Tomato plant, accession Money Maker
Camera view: tilt-top (135 deg); turntable rotation: 30 degrees
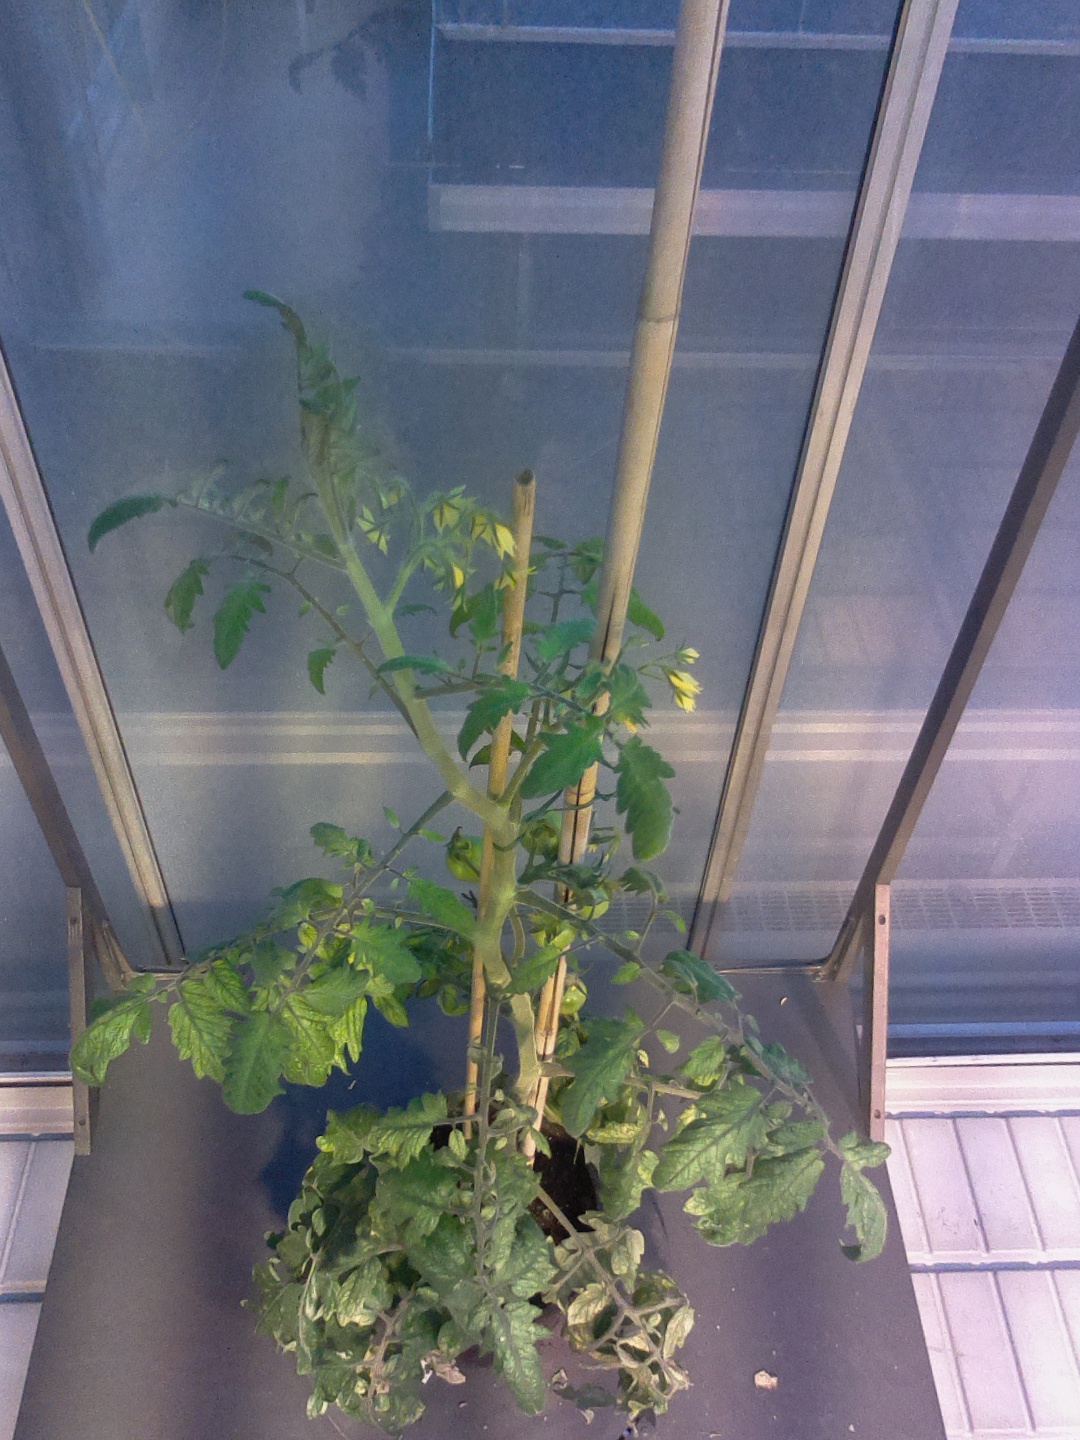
BBCH growth stage 74: 40%-50% of final fruit size